Describe the emotion expressed in this image:  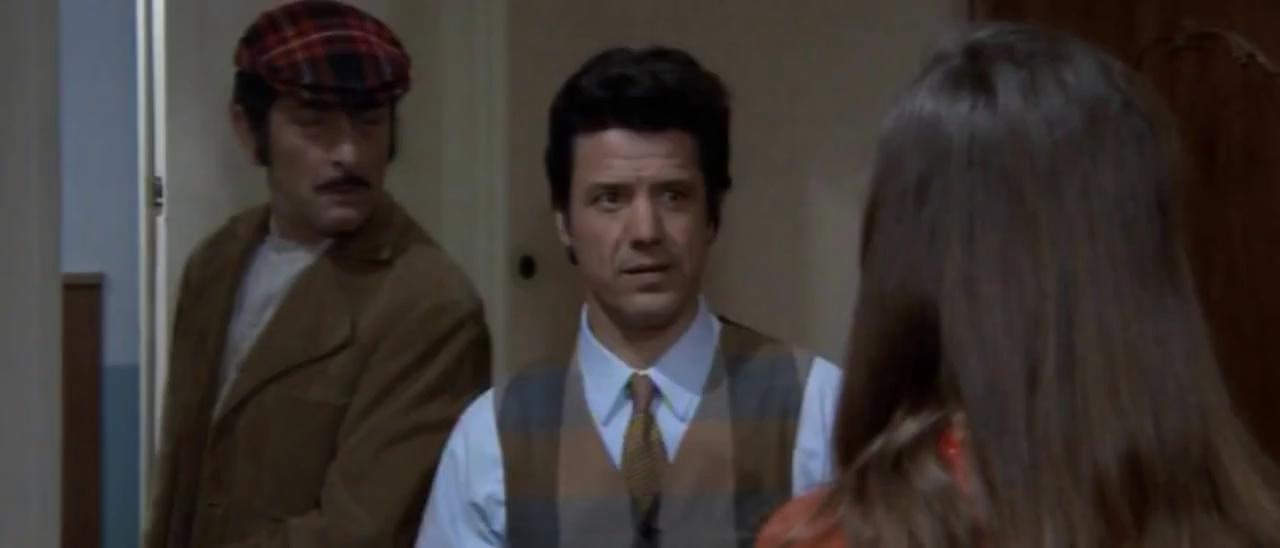
This person displays Suffering, valence and arousal with low intensity.